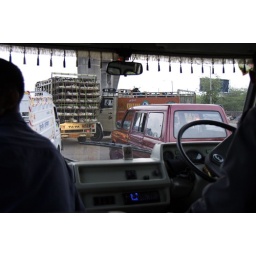
We experienced some traffic due to road construction. Chickens and cow in the trucks ahead.